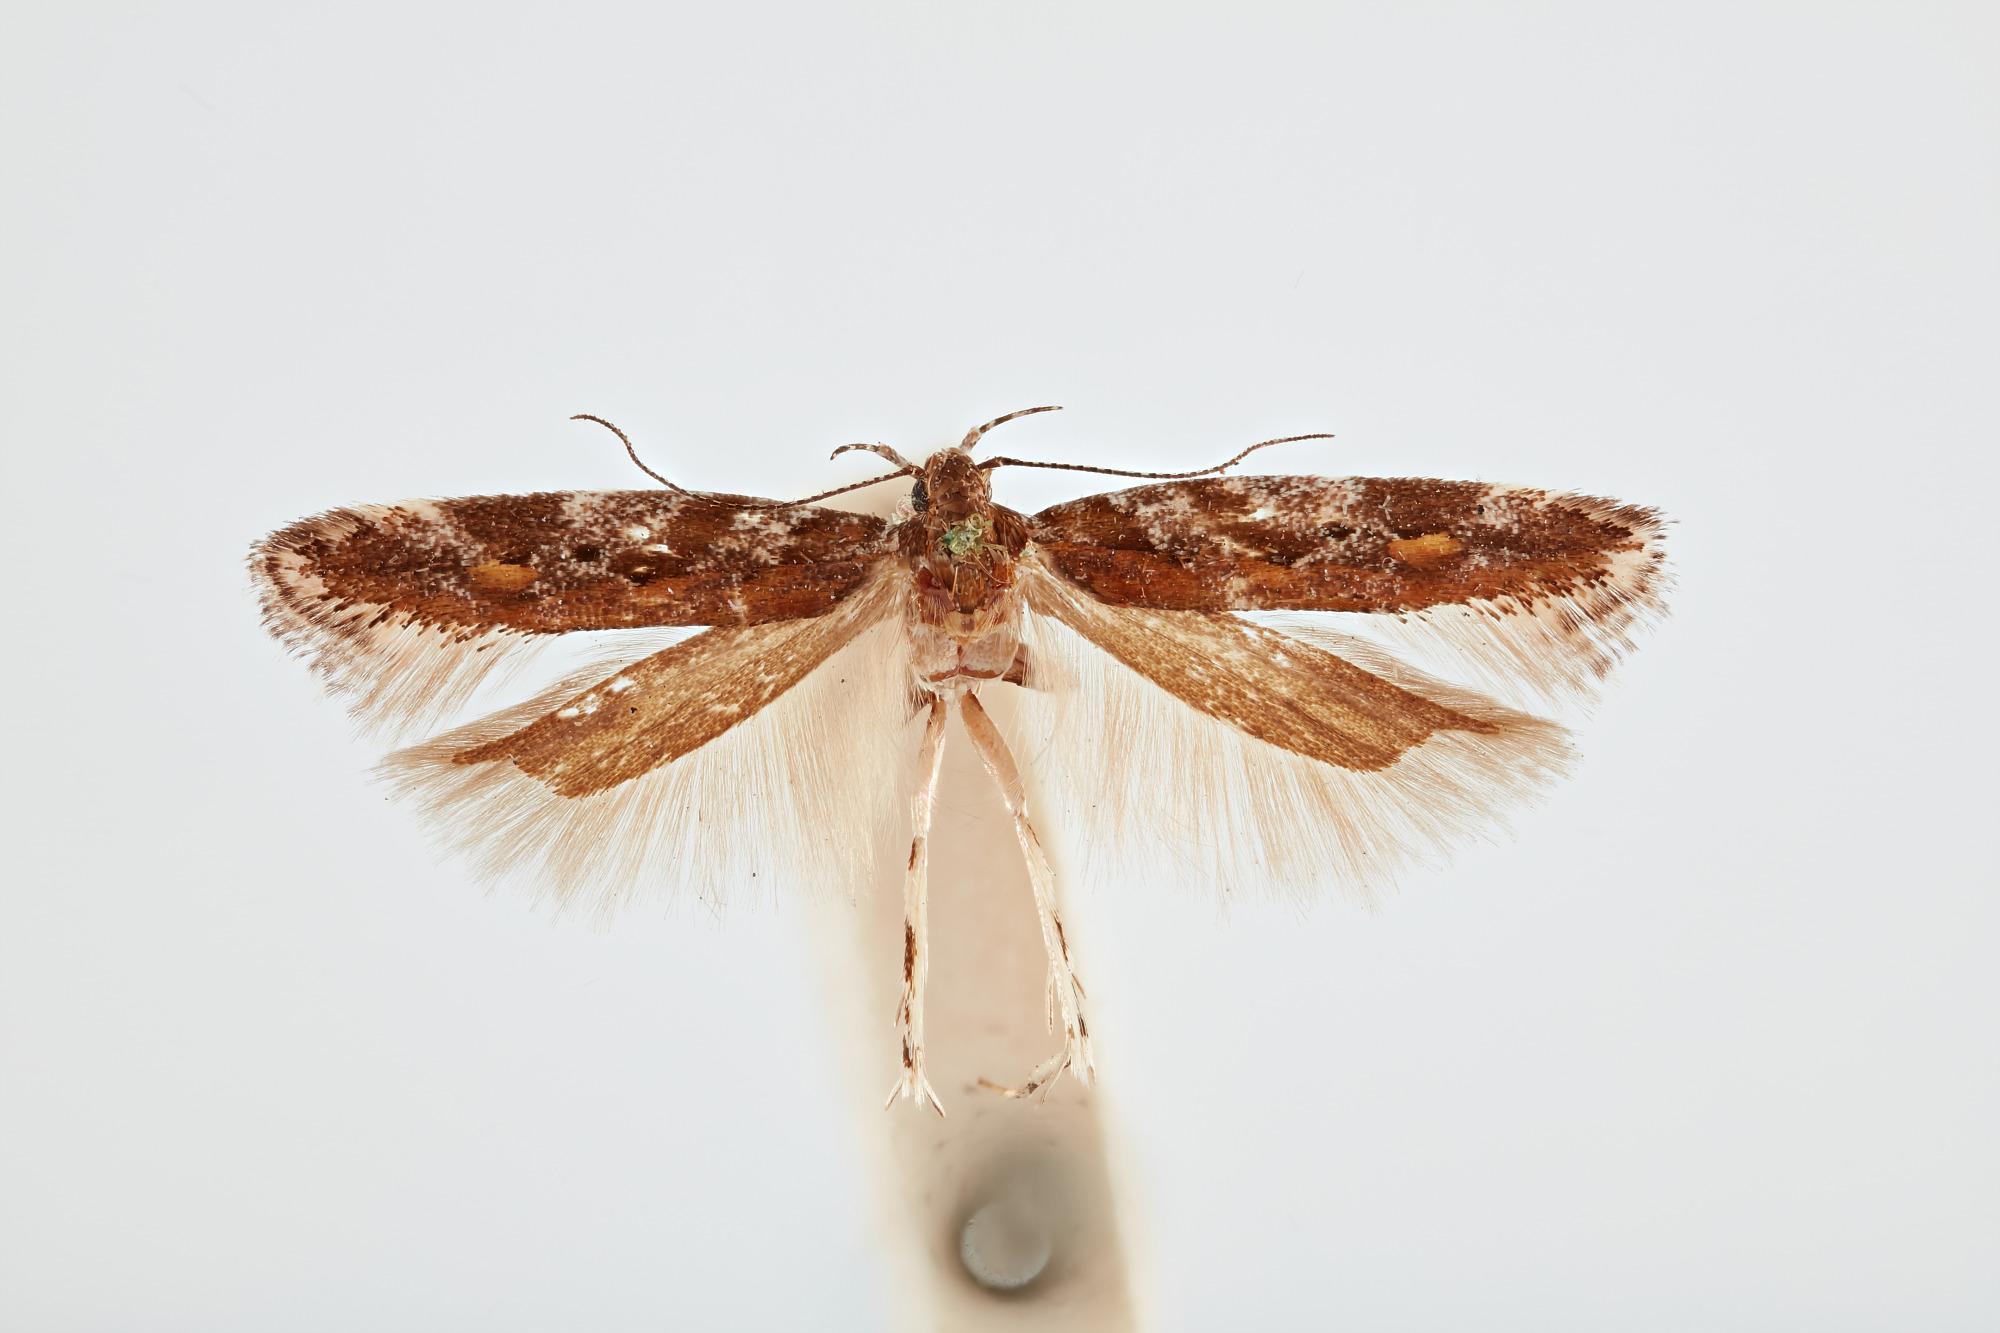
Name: Aristotelia squamigera
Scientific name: Aristotelia squamigera Walsingham, 1909
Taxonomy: Animalia, Arthropoda, Insecta, Lepidoptera, Gelechiidae, Gelechiinae
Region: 1829
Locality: Amula; Guerrero; 6000 ft., Guerrero, Mexico
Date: VIII 1918